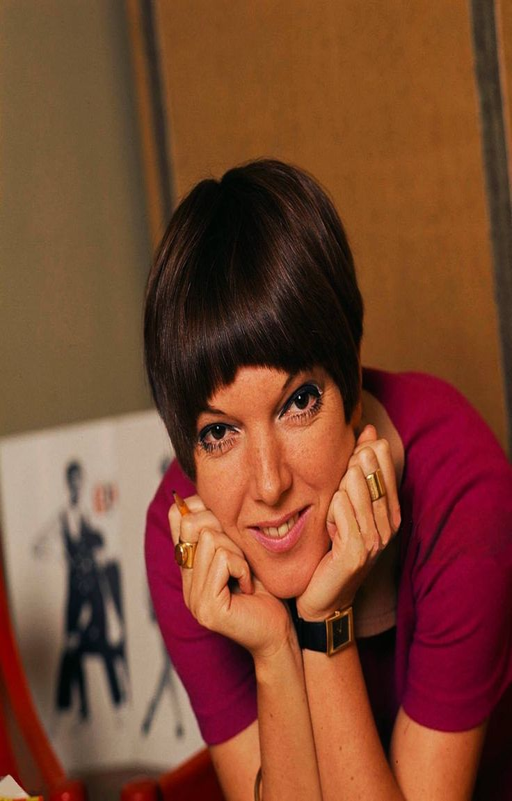
fashion designer resting her chin in her hands while taking a break from work .